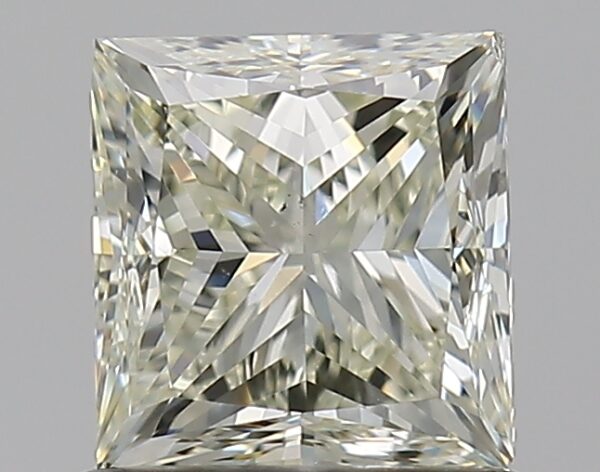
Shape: princess
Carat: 0.96
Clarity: VS2
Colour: N
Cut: GD
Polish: EX
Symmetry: VG
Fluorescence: N
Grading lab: GIA
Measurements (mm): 5.23 x 4.99 x 3.94